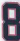
Number: 8